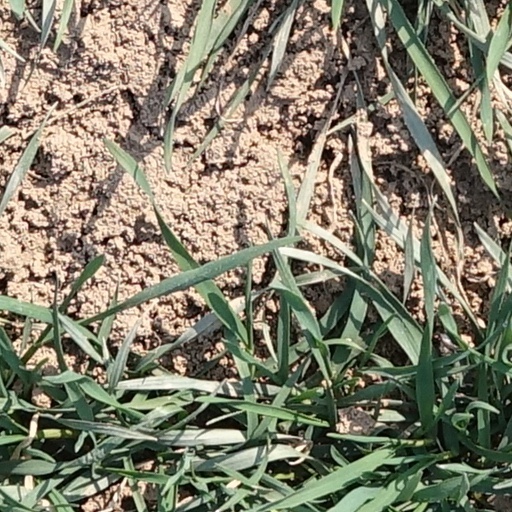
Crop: wheat